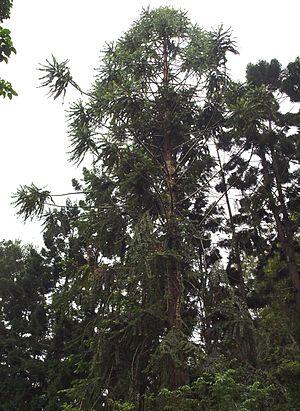
Araucaria hunsteinii est une espèce d’Araucaria originaire des montagnes de Papouasie-Nouvelle-Guinée. Elle est menacée par la destruction de son habitat.